Château de Druyes

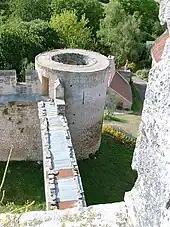
Curtain wall and north tower as seen from the gatehouse.

The walls have a thickness of about 2 m and a height of 7 m, though the southern curtain that protected the house was 10 m high. There was a walkway on top of the walls that was protected by battlements, which allowed for movement as well as access to the ground from the four towers.